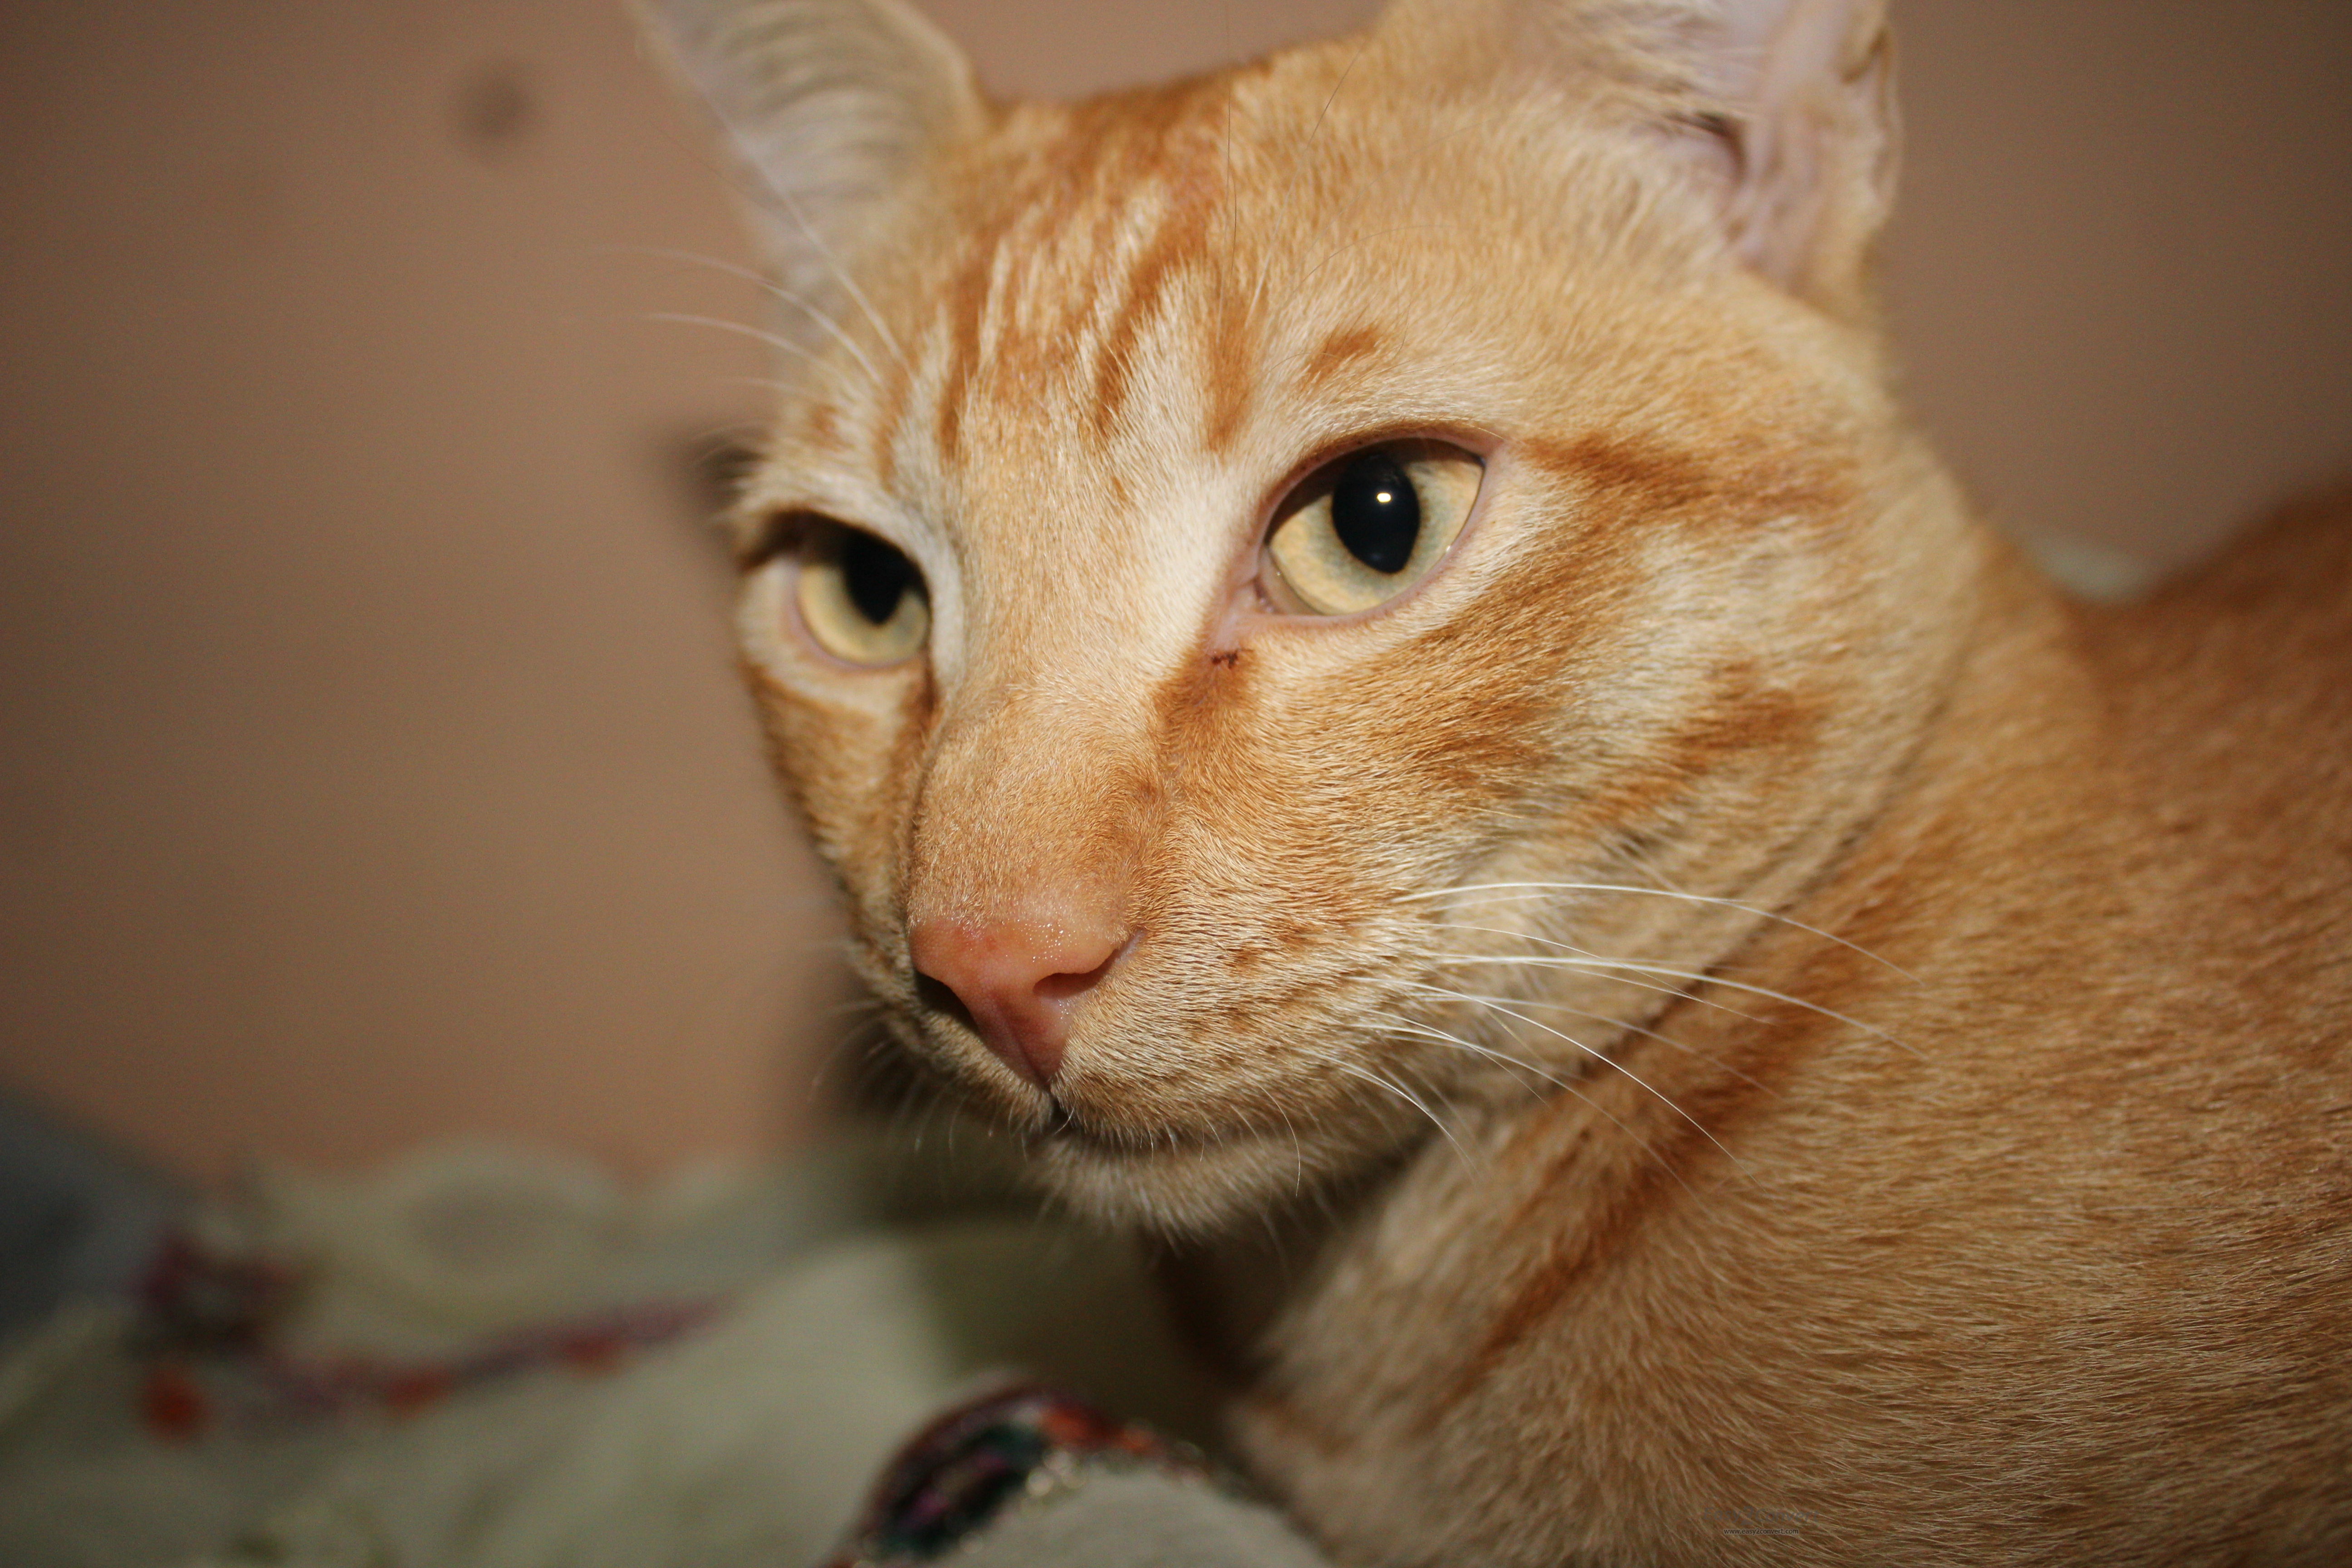
kitten, cat, mammal, fauna, close up, nose, whiskers, snout, skin, vertebrate, tabby cat, small to medium sized cats, cat like mammal, domestic short haired cat